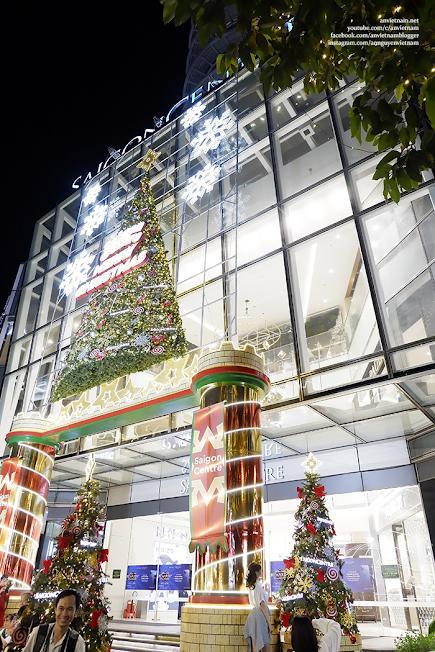
ở trước toà nhà có sự xuất hiện của một vài cây thông noel